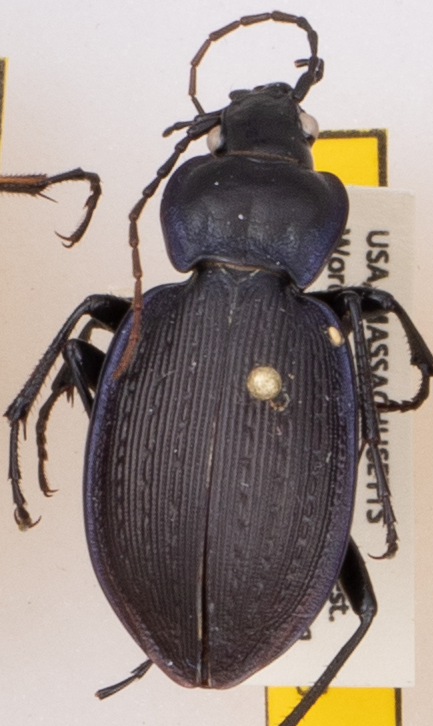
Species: Carabus goryi
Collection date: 2018-07-31
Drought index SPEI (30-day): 1.216
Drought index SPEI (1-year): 0.63
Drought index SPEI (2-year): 0.132